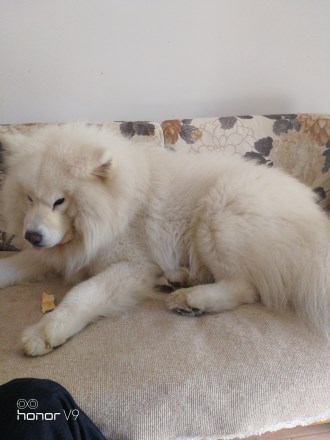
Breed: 2192-n000088-Samoyed